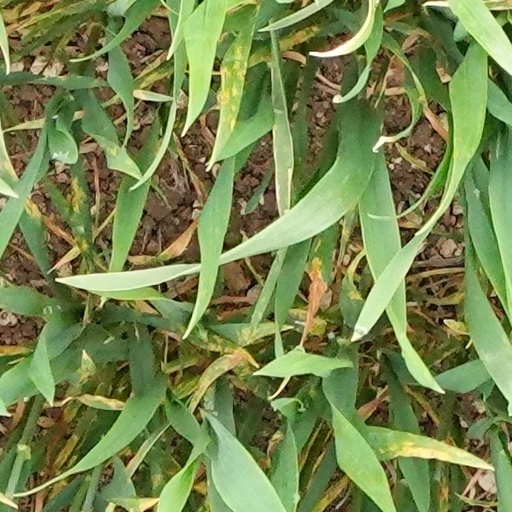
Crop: wheat